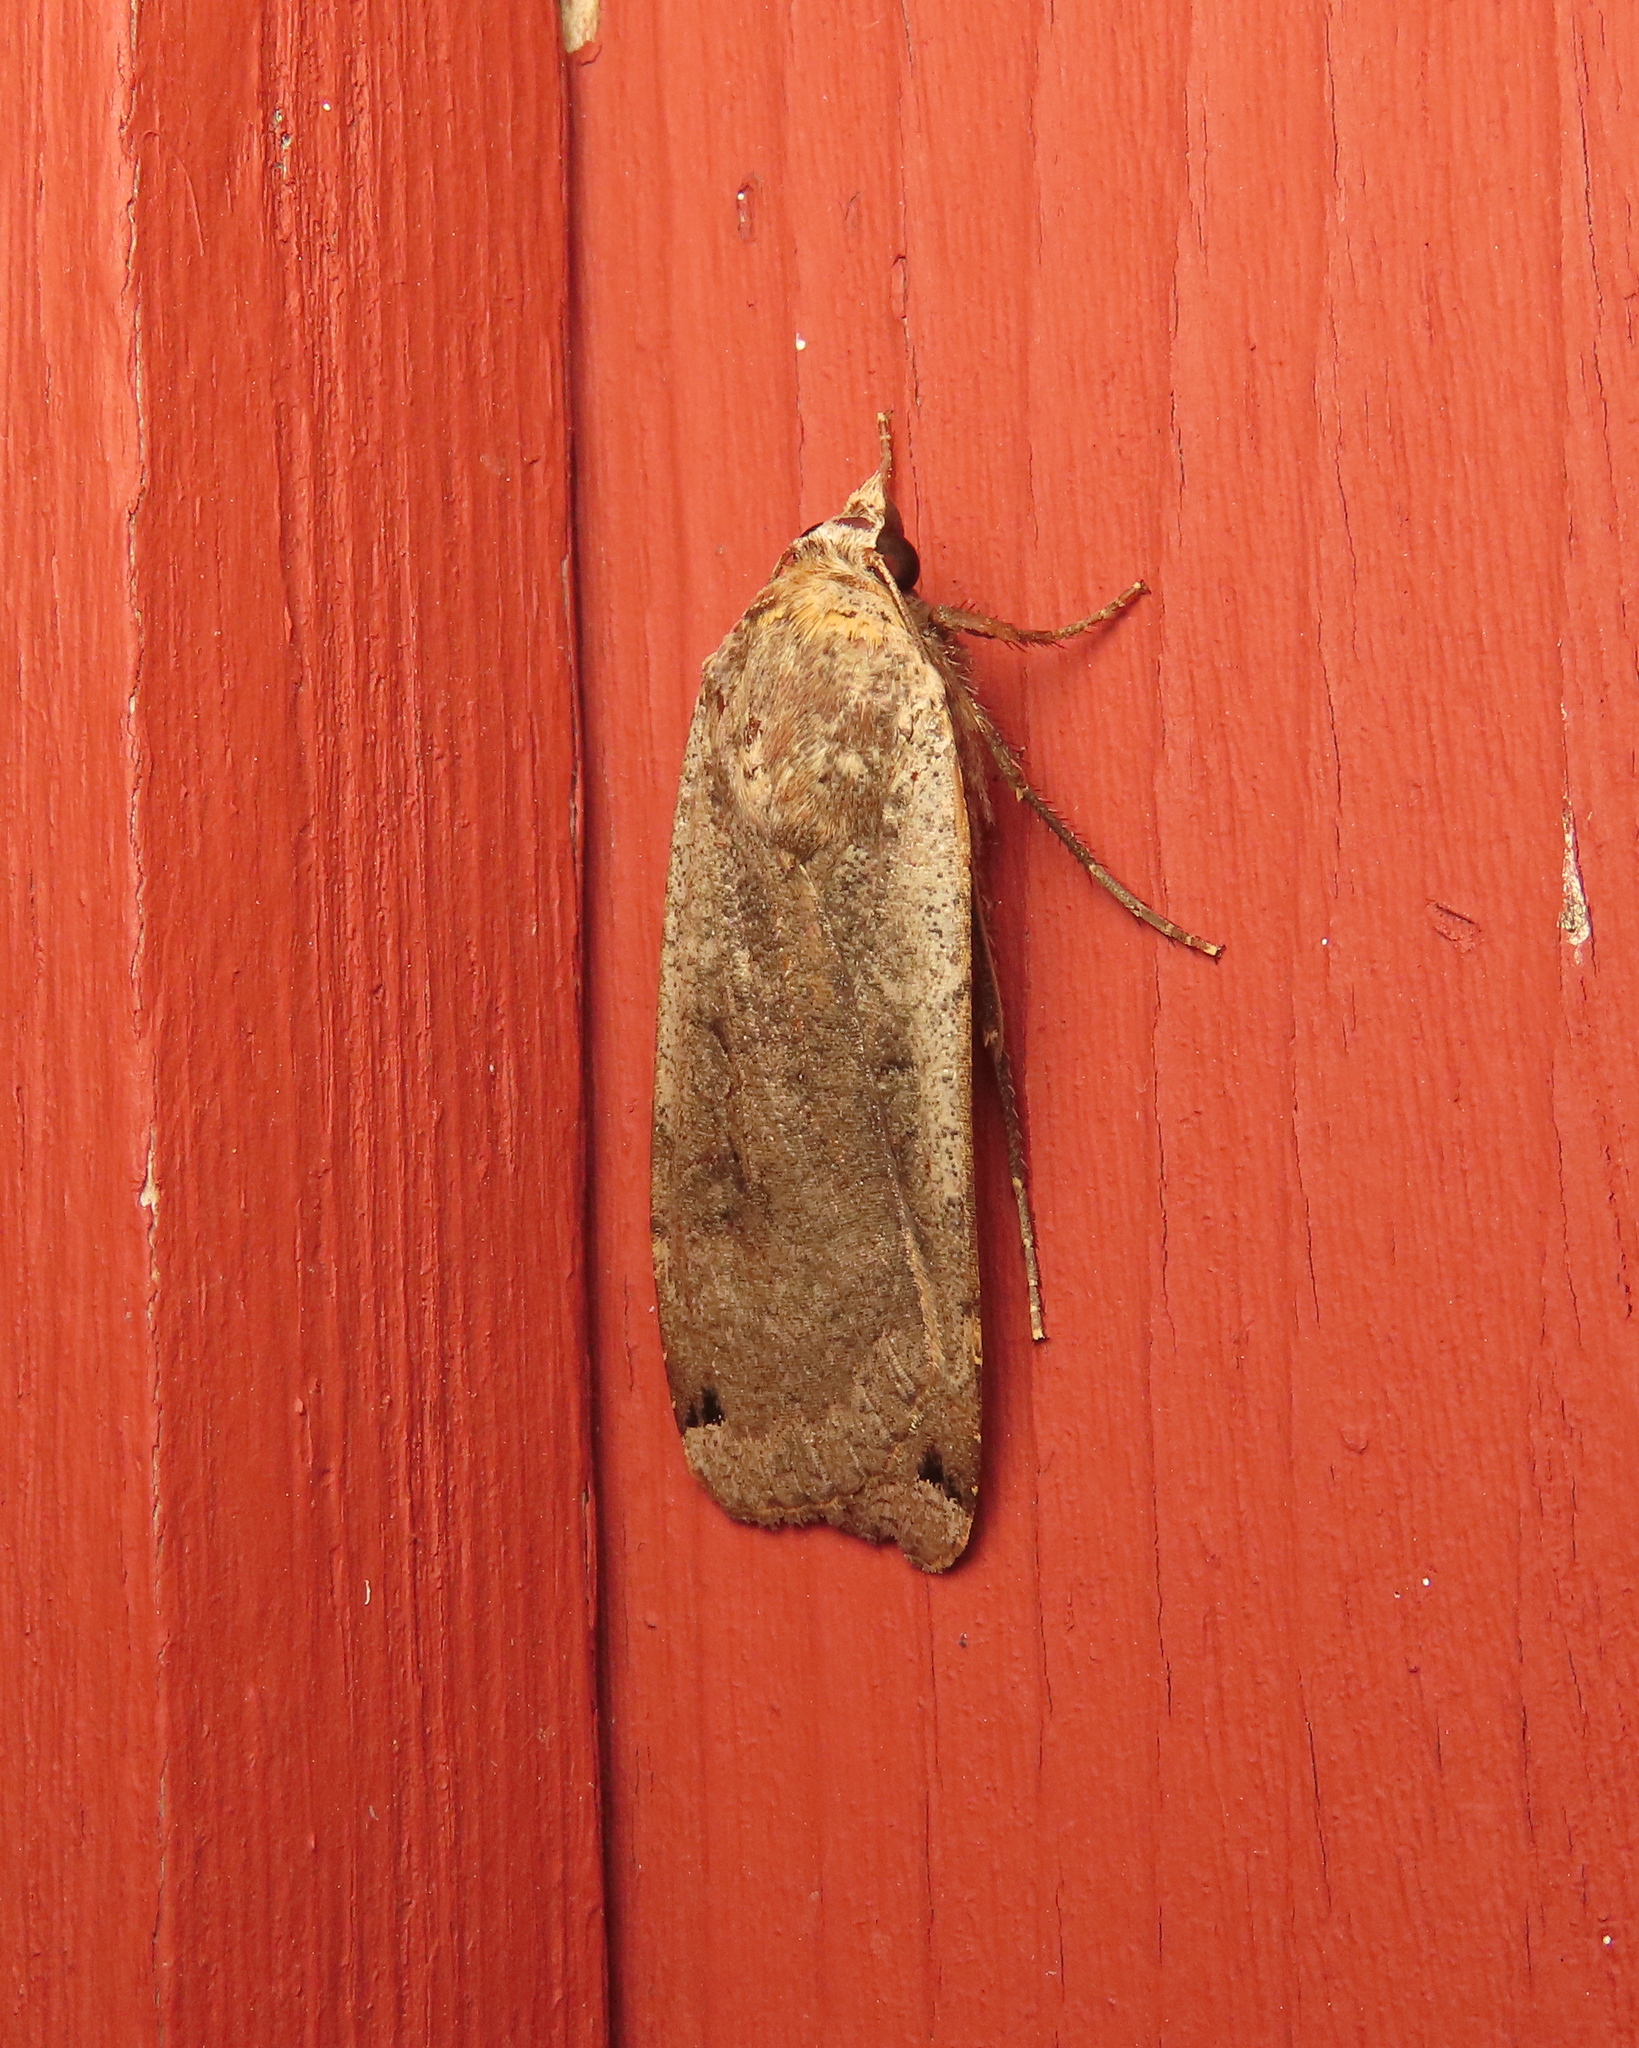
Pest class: cutworms